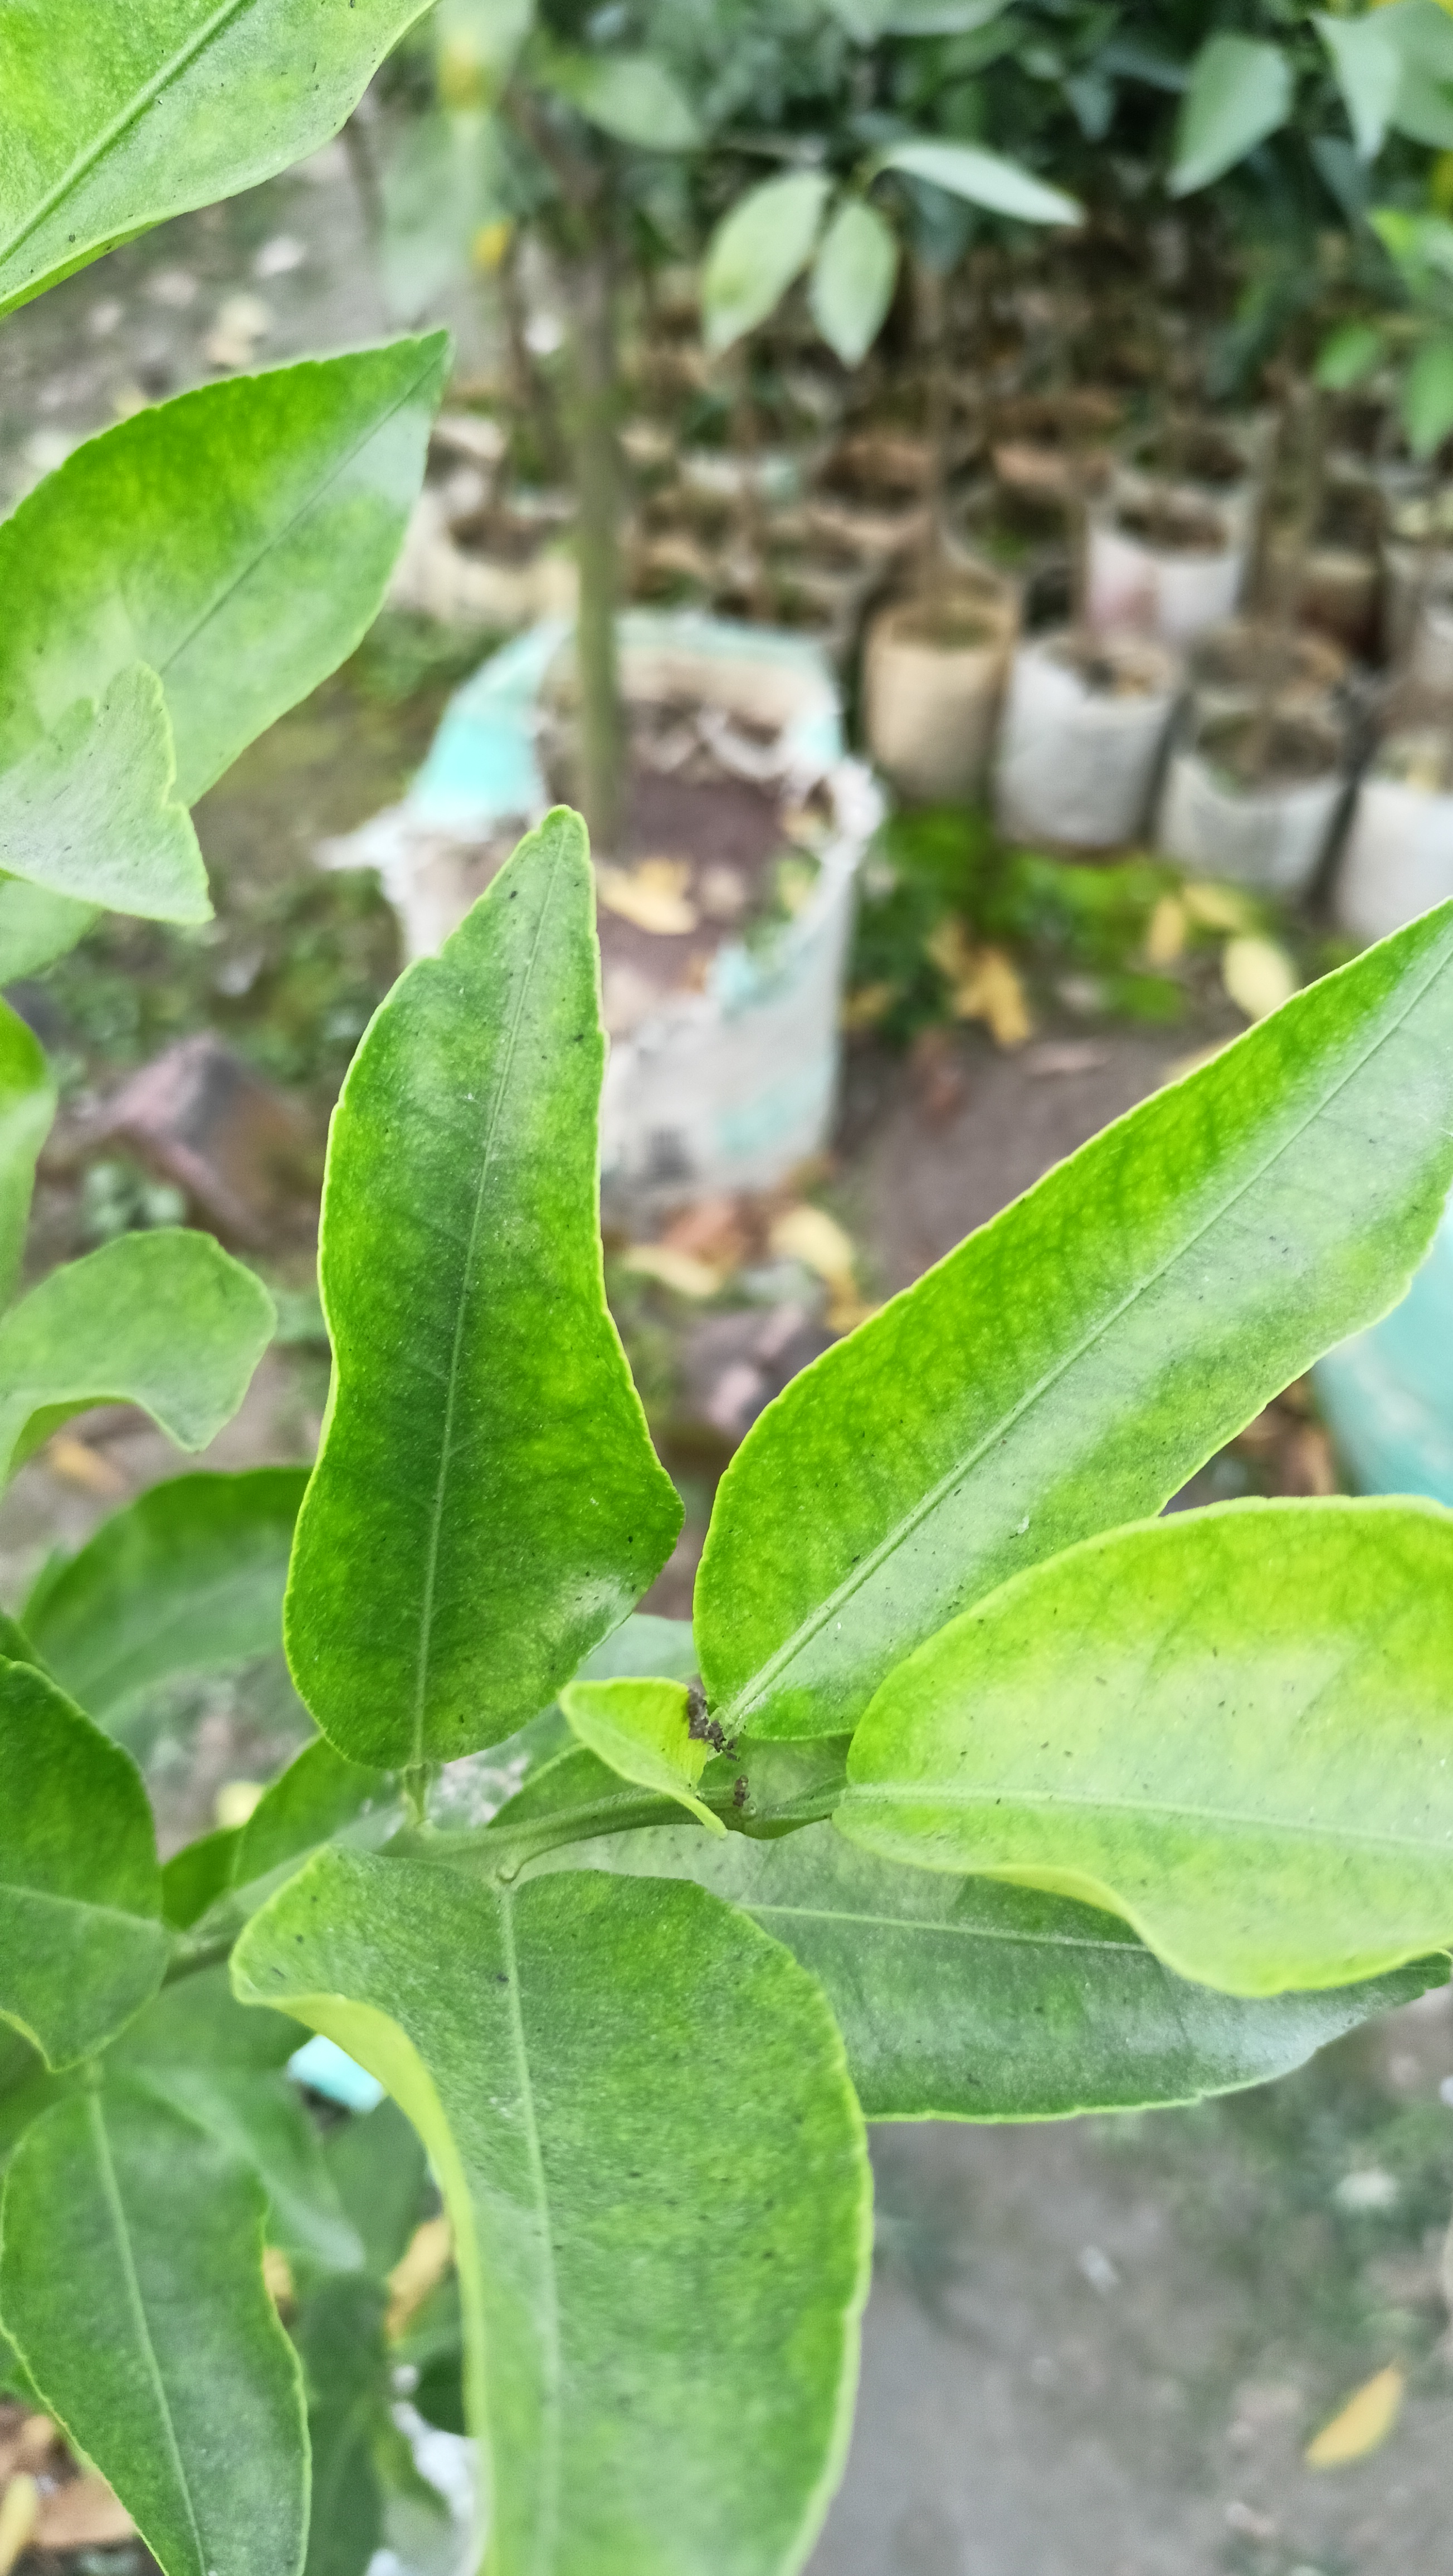
Mandarin leaf variety: Darjeling